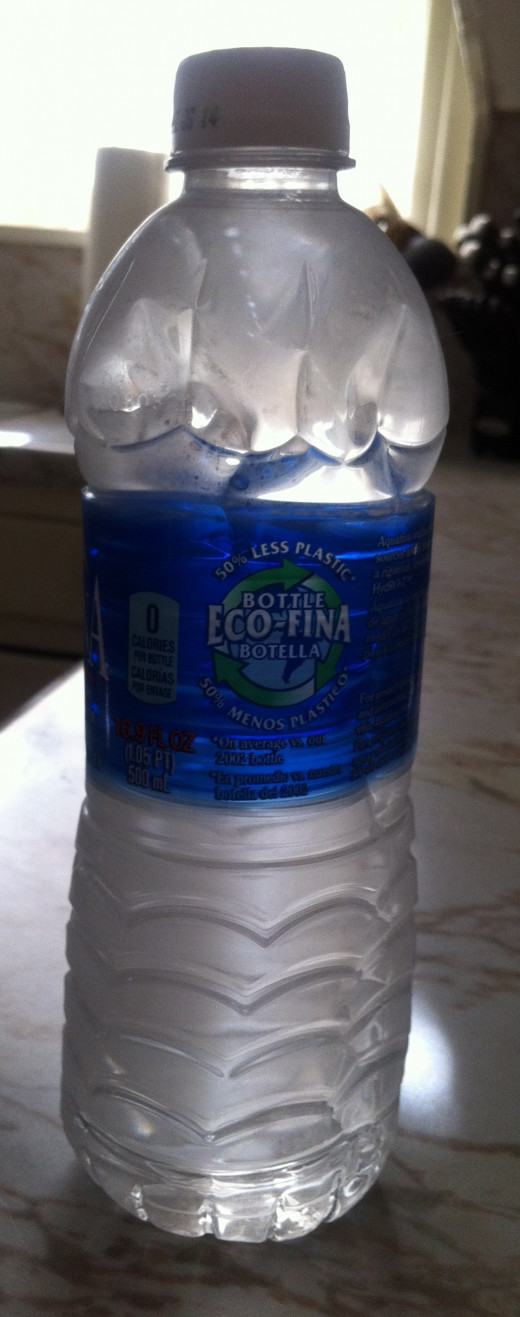
Waste category: plastic